Store Strandstræde 20

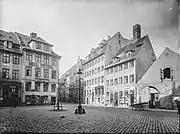
Hotel Victoria (left), photographed by Johannes Hauerslev in the 1900s

The building was at some point converted into a hotel under the name Stadt Lauenborg. It belonged to William Murdoch (1785-1850). He was the son of Scottish engineer and inventor William Murdoch. In around 1837, he parted with the property after buying a larger one at the corner of Bredgade and Dronningens Tværgade in 1837 and converted it into another hotel under the name Hotel Stadt Hamburg.